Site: brandenburg
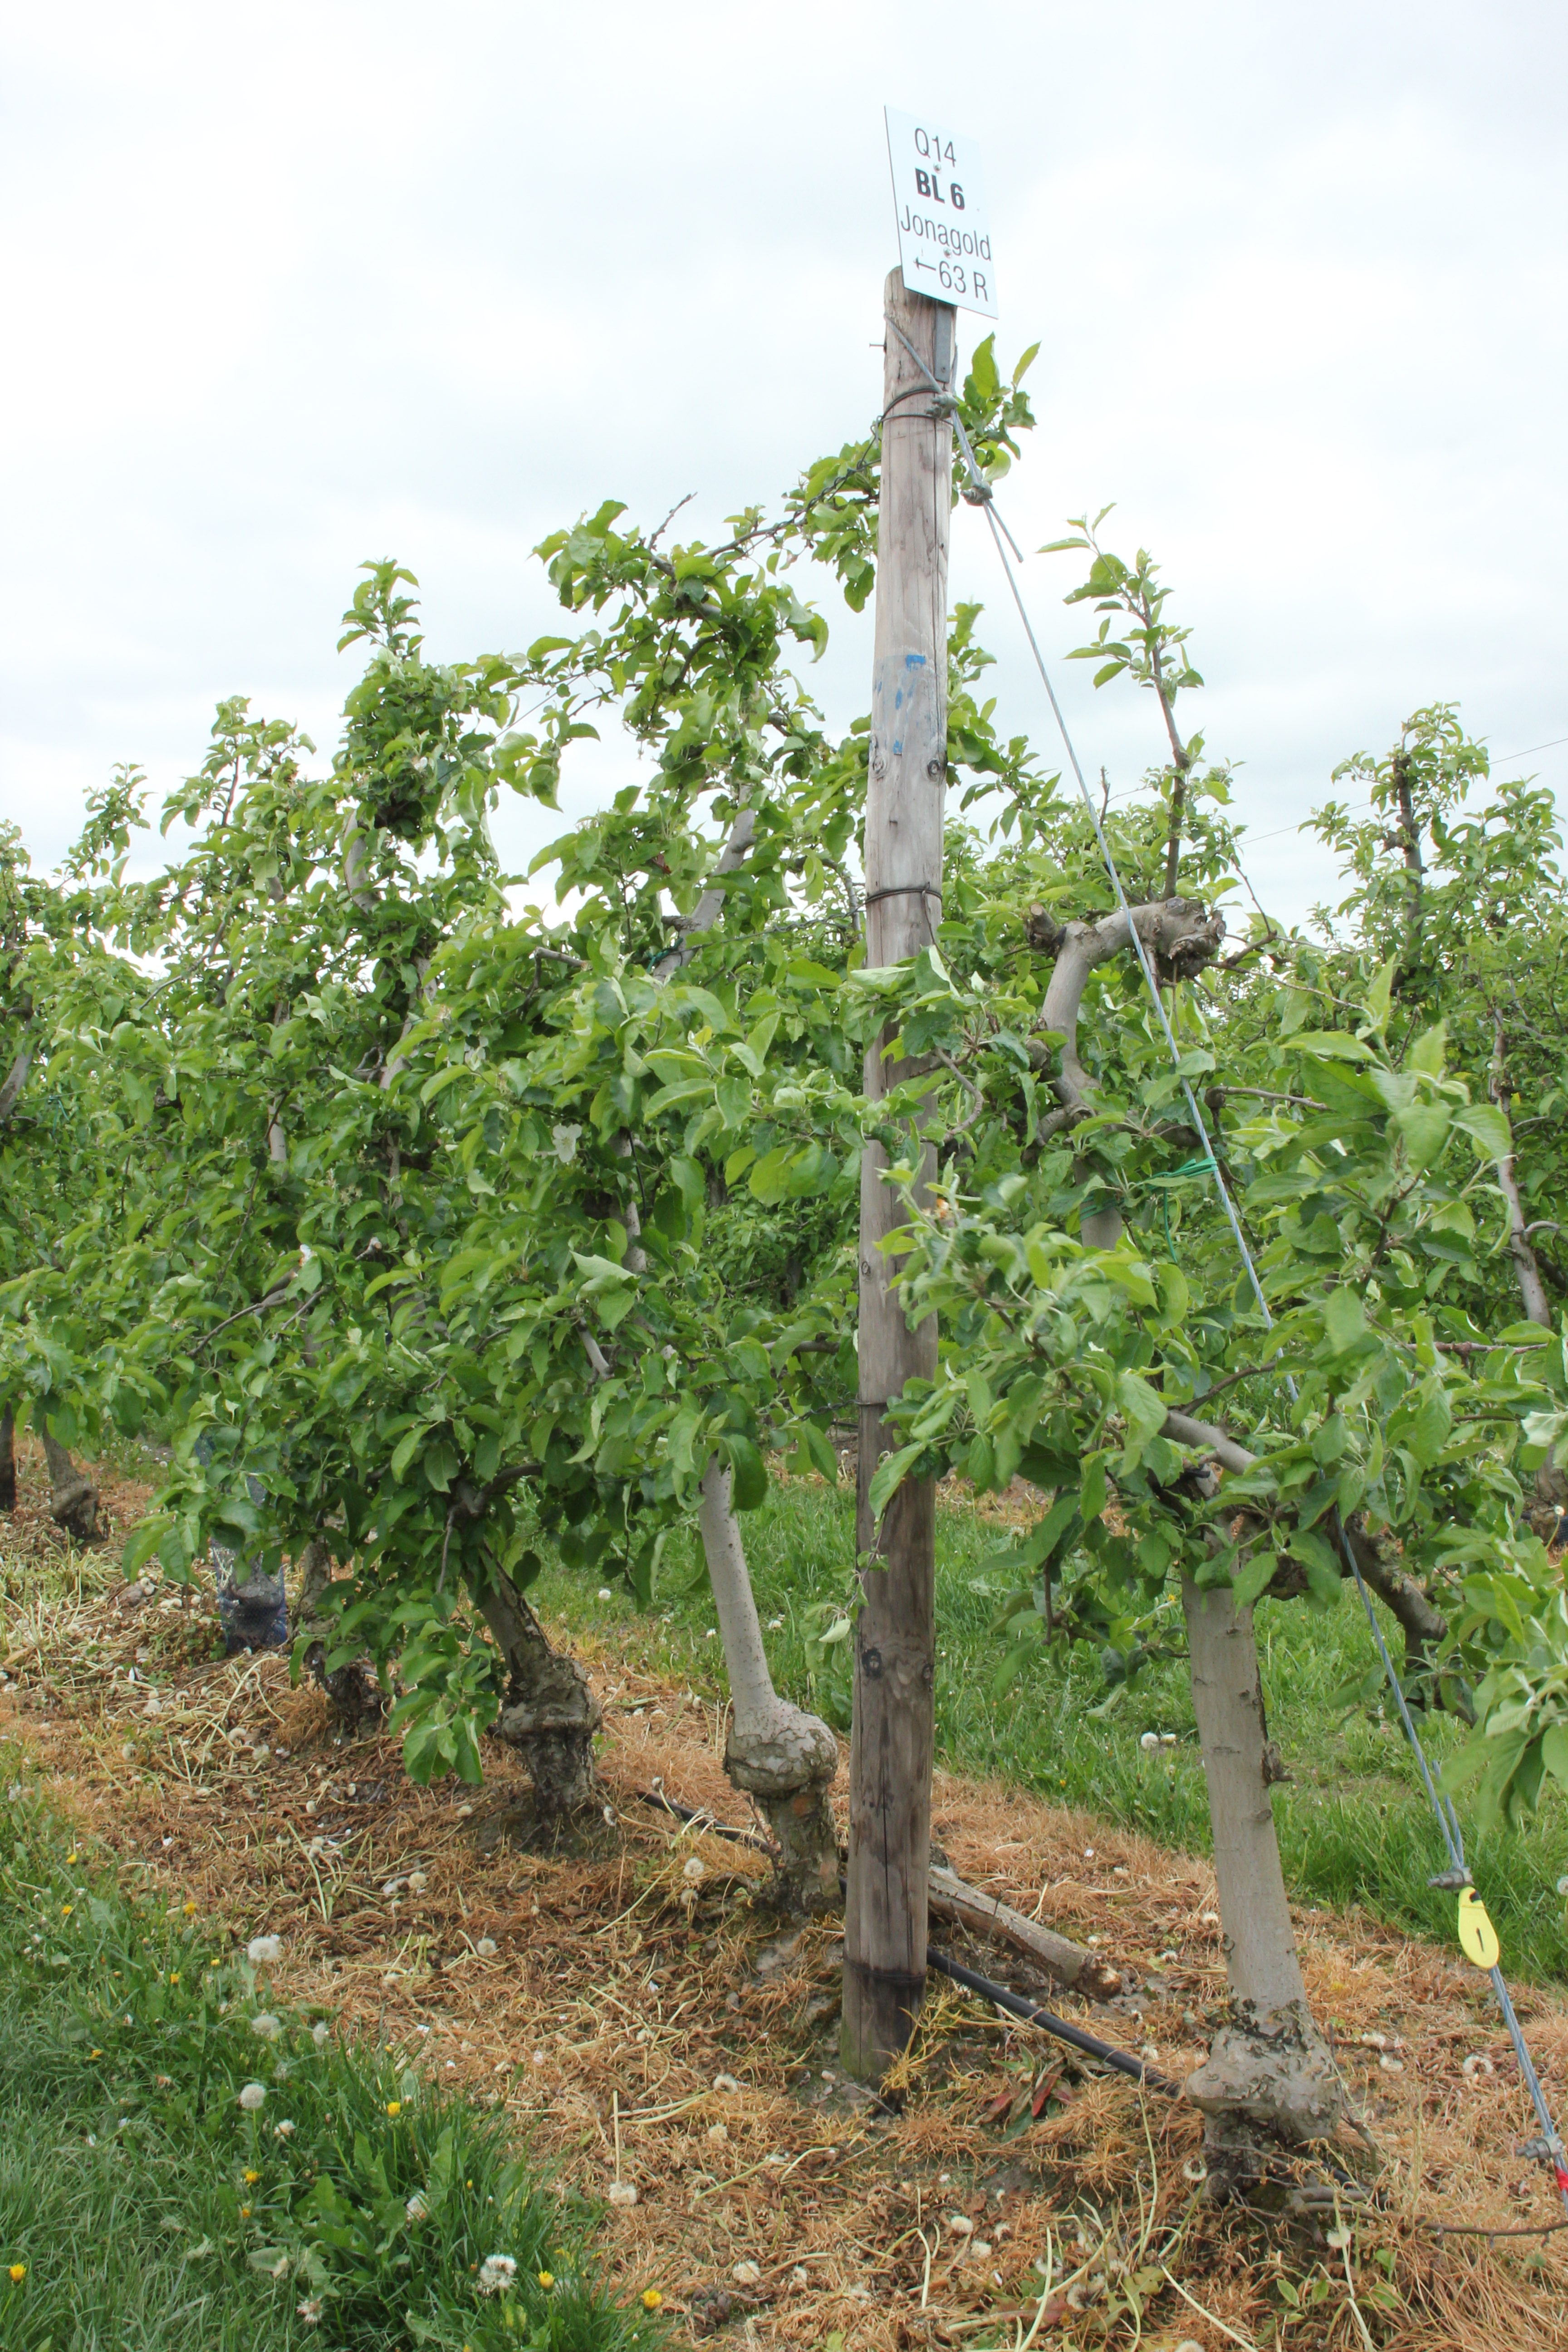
Growth stage (BBCH 67): Flowering